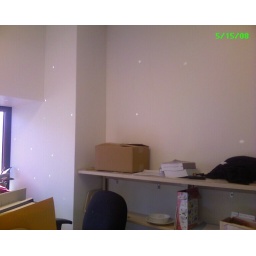
Rays of sunlight bouncing onto the office walls from the disco ball I have hanging in the window.